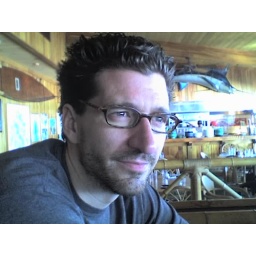
Wearing deb's glasses in a bar on the beach last year.